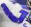
Number: 7